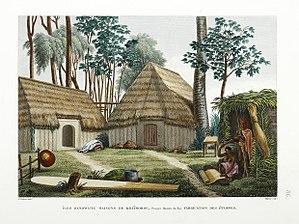
Le surf est une pratique physique de glisse sur les vagues, au bord de l'océan. Au sens ancien ou au sens général, le surf englobe toutes les pratiques dans les vagues, sans restriction d'une posture ou du type de flotteur.